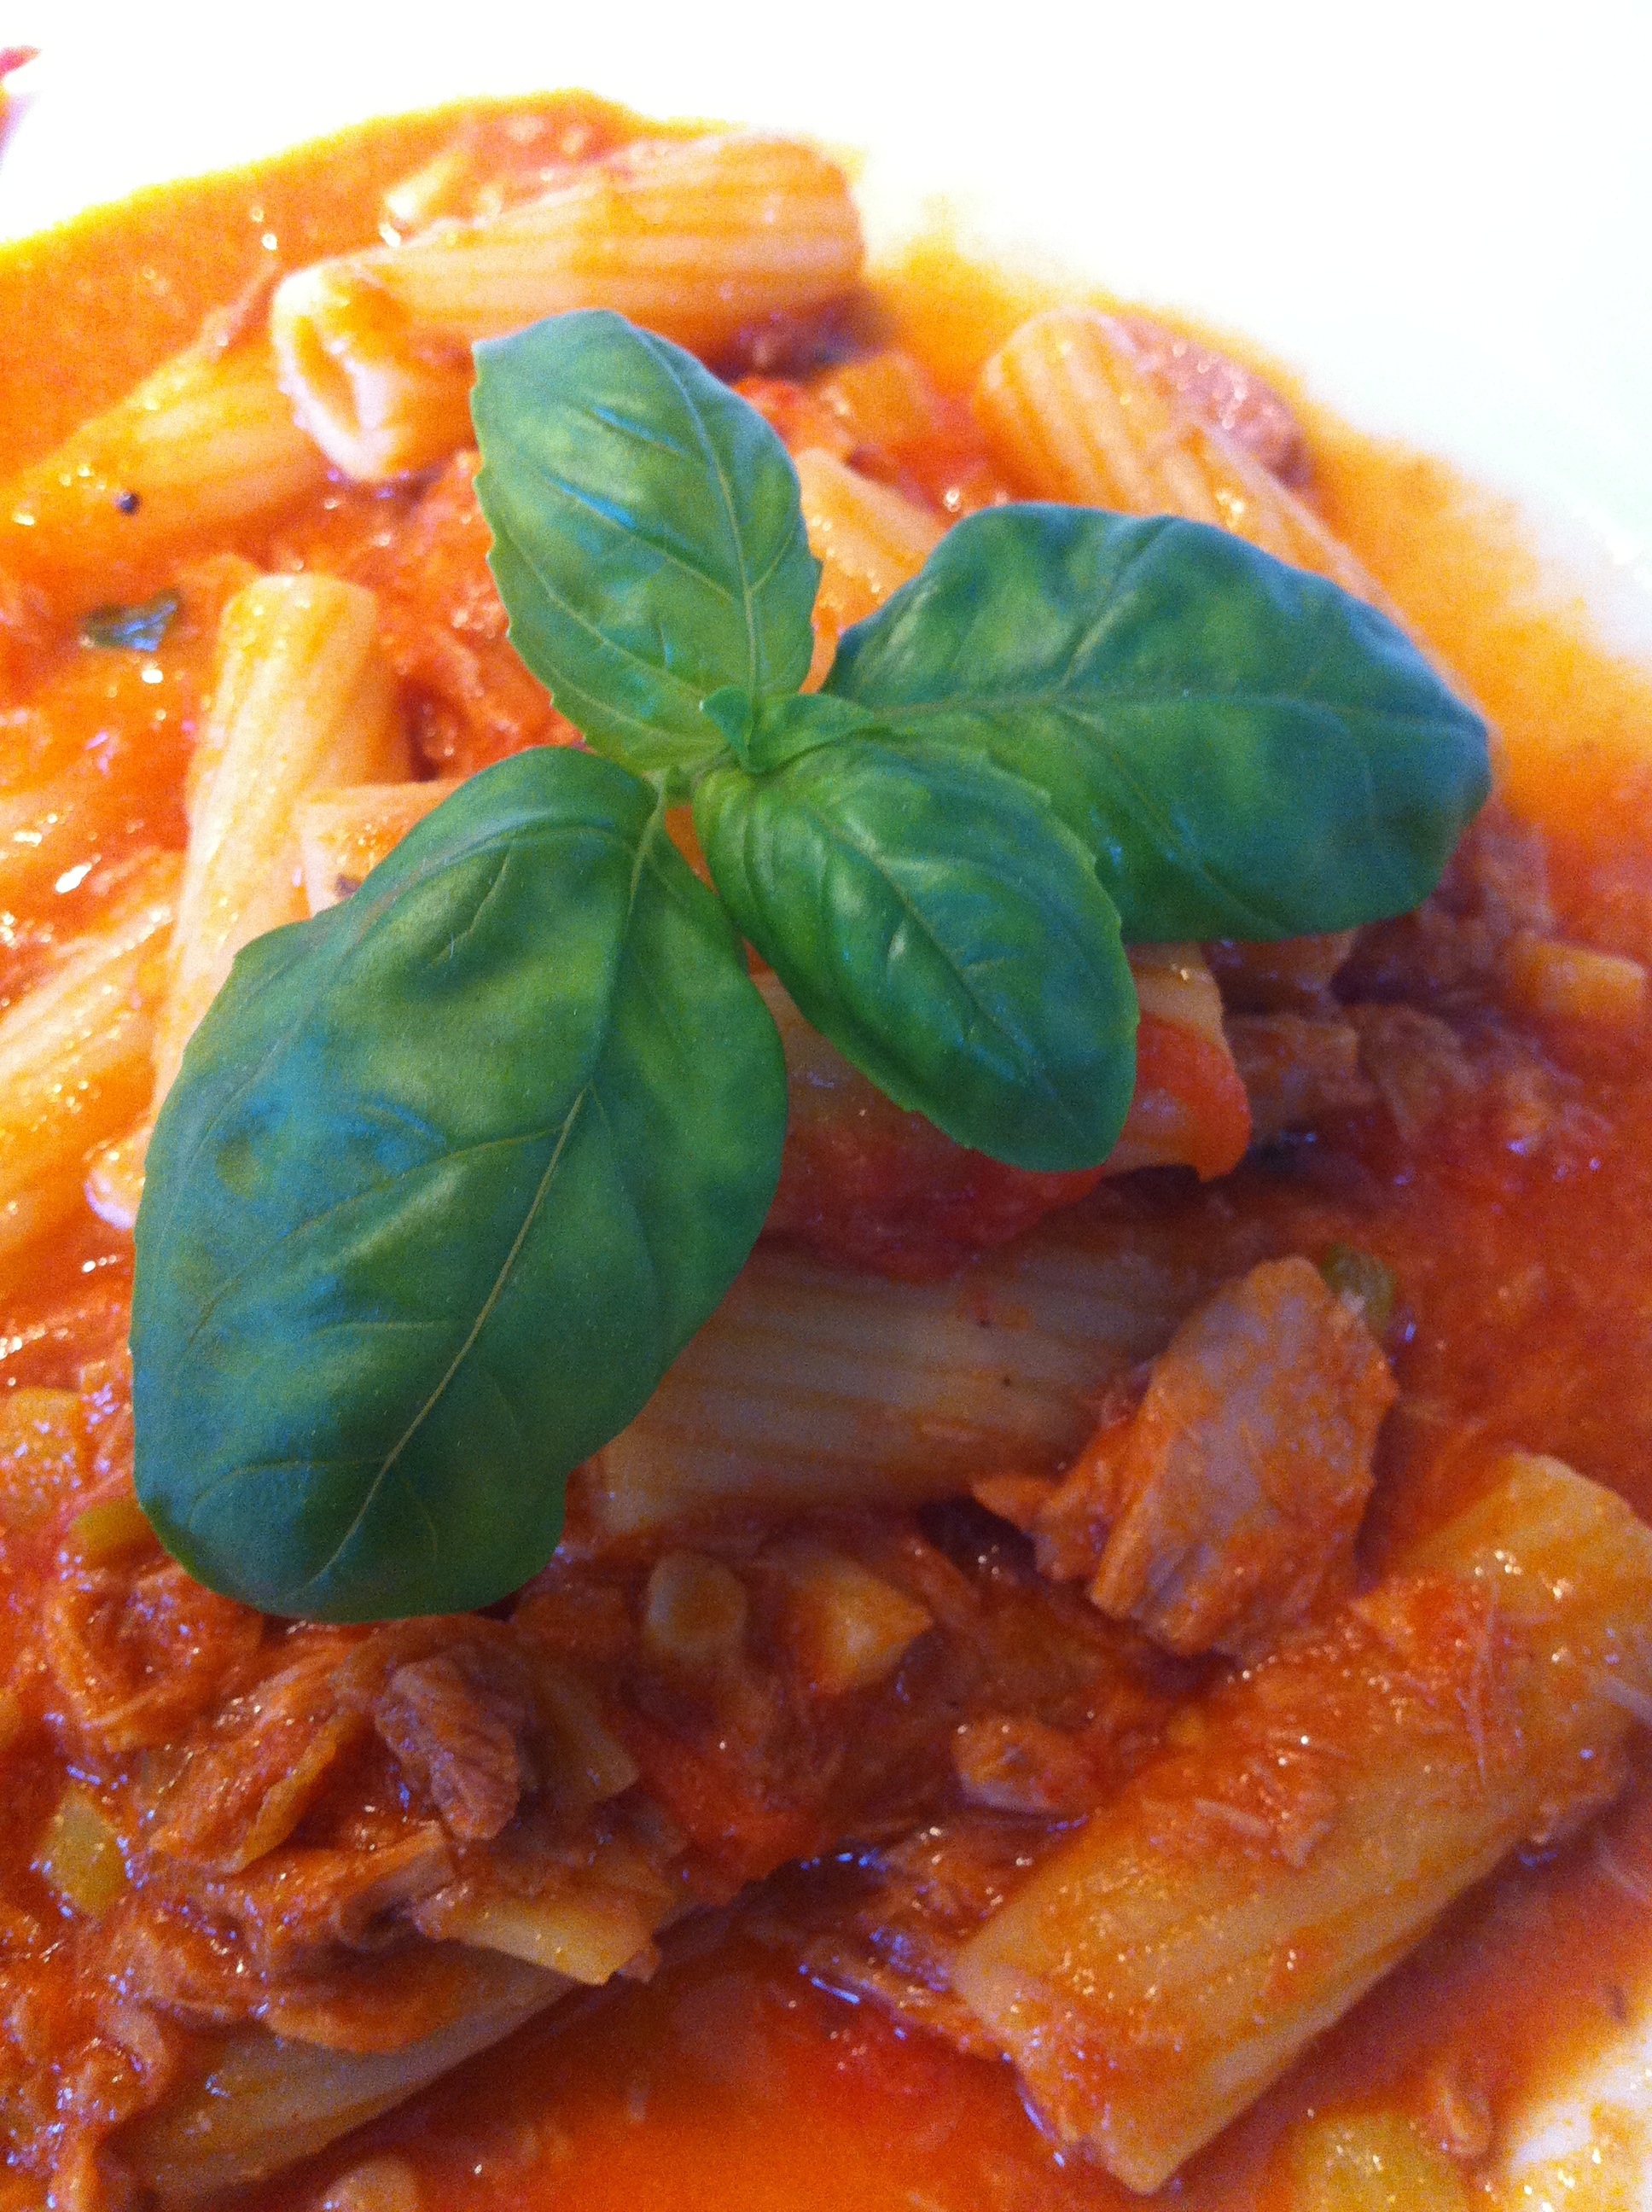
dish, food, red, produce, vegetable, cuisine, sauce, basil, stew, tomatoes, penne, vegetarian food, curry, tomato sauce, red green